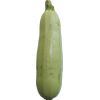
Label: Zucchini 1